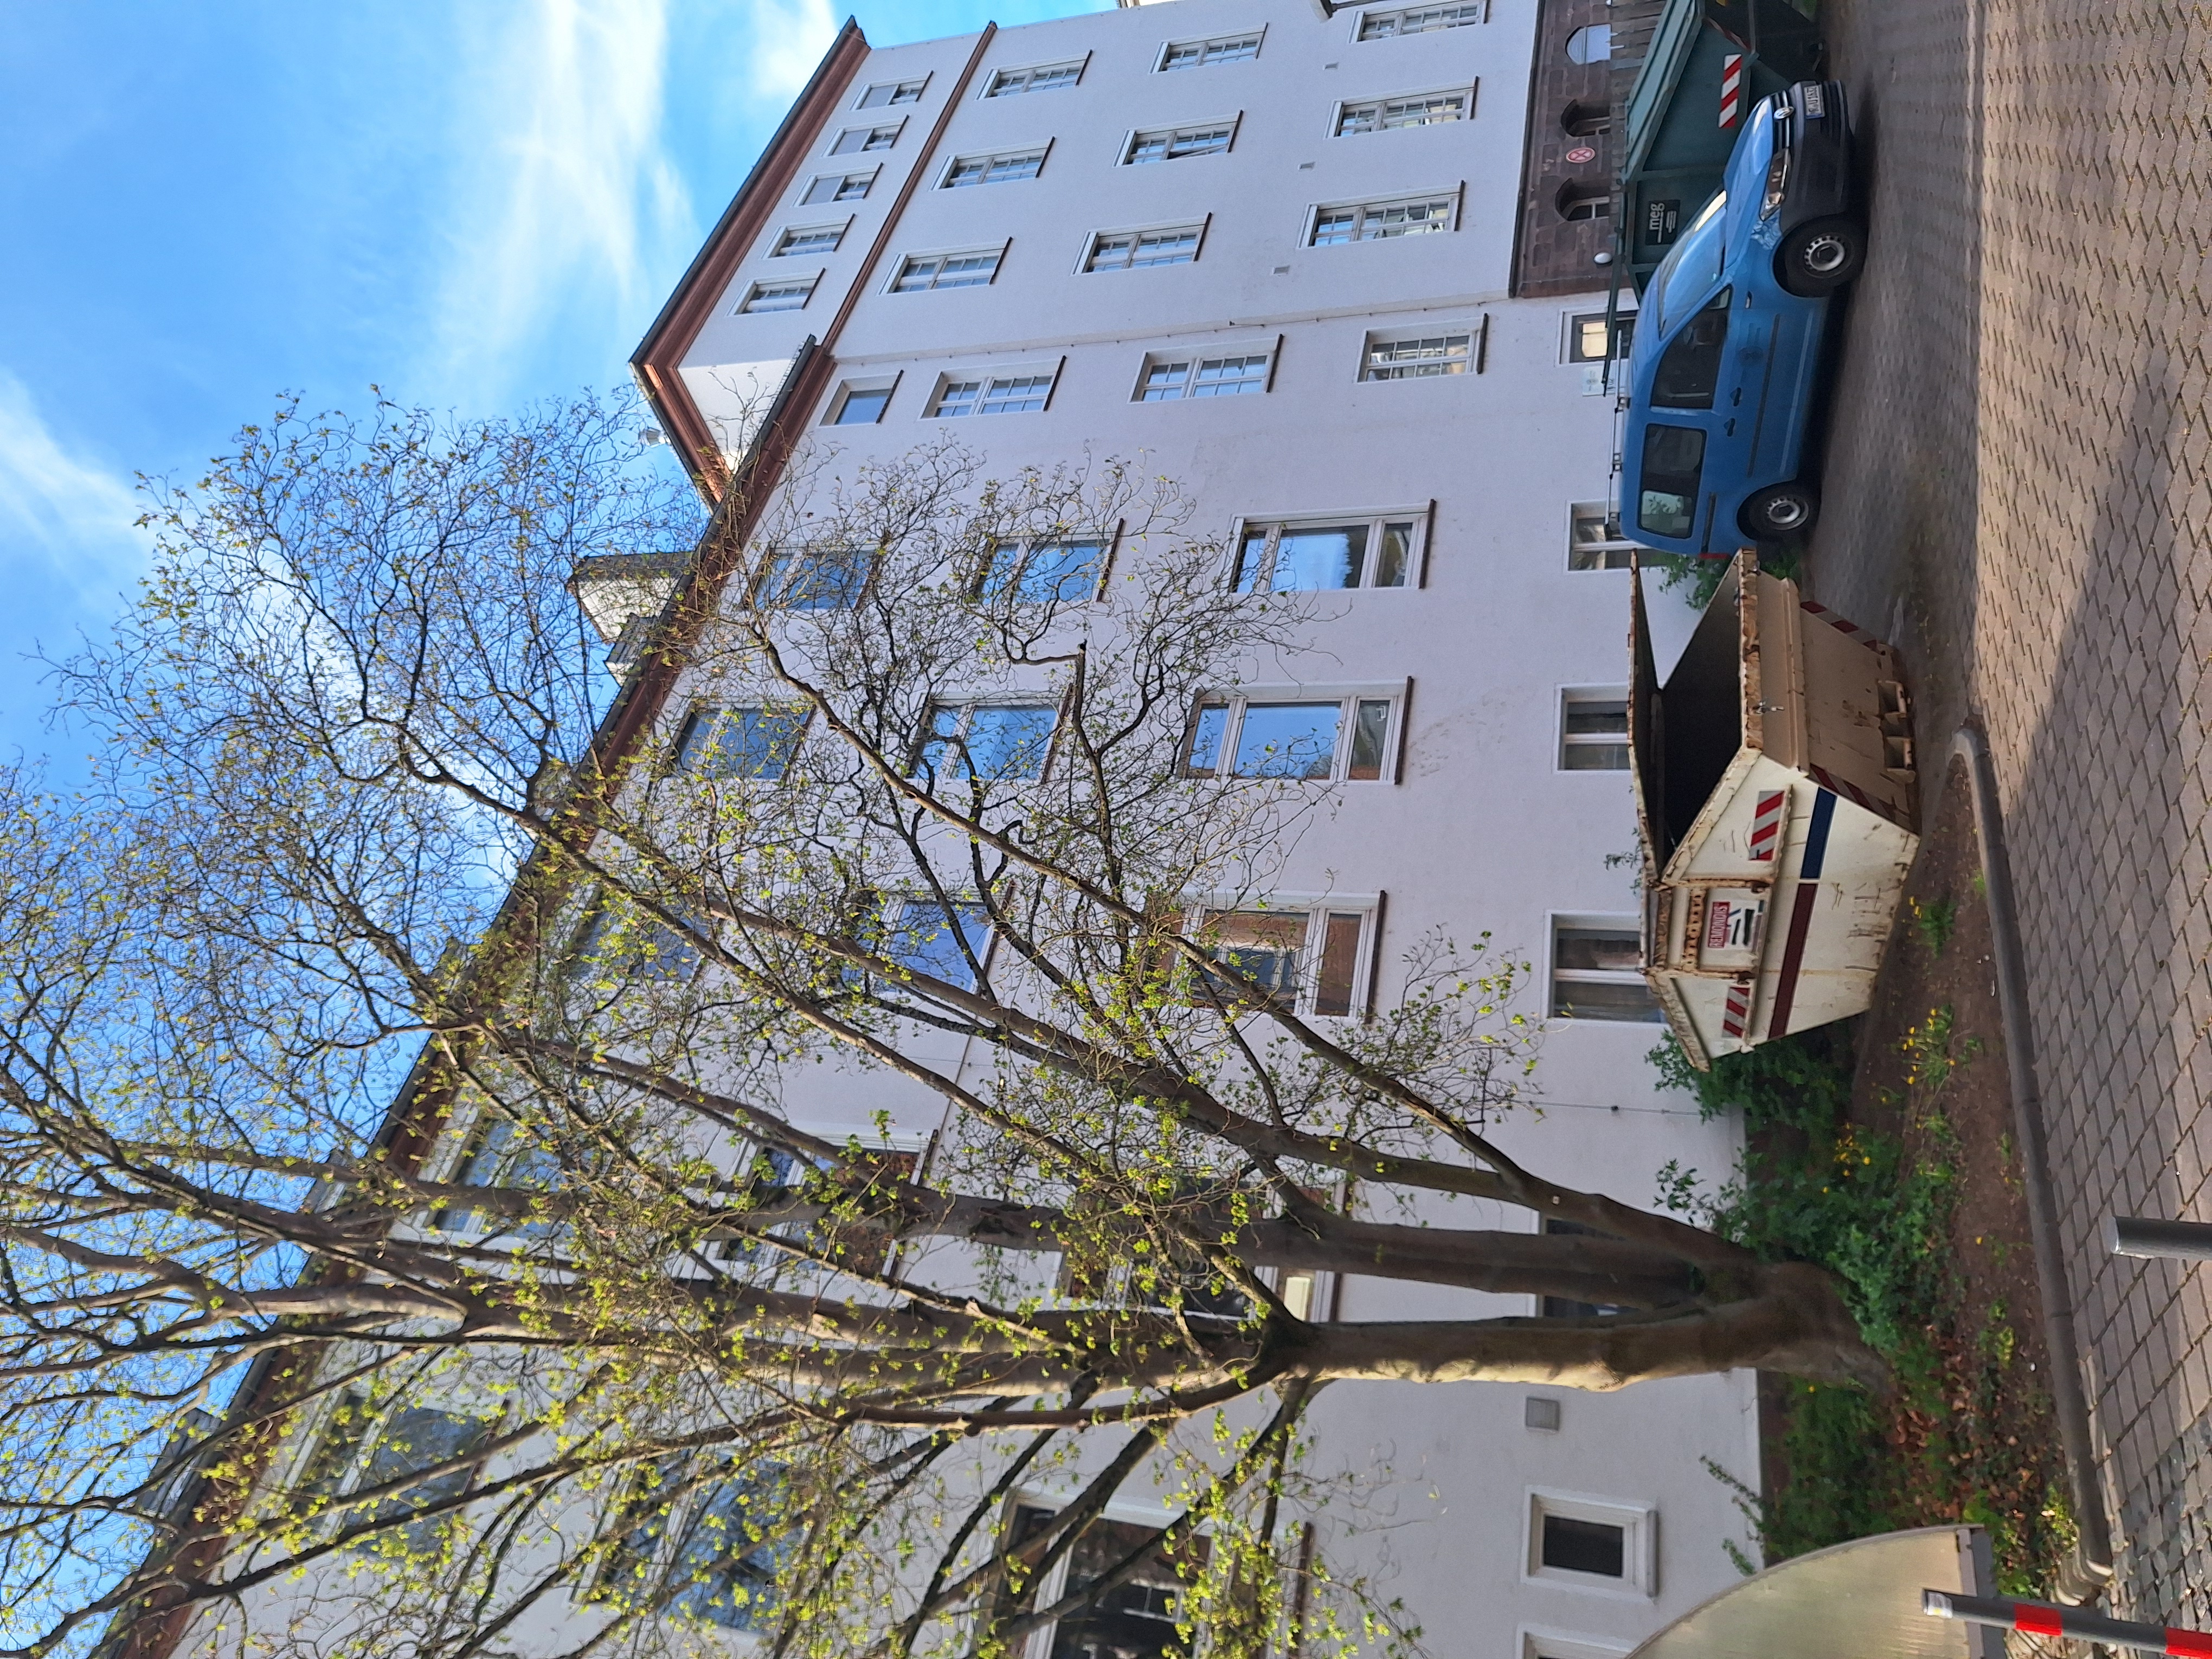
Building: Robert-Koch-Straße 4